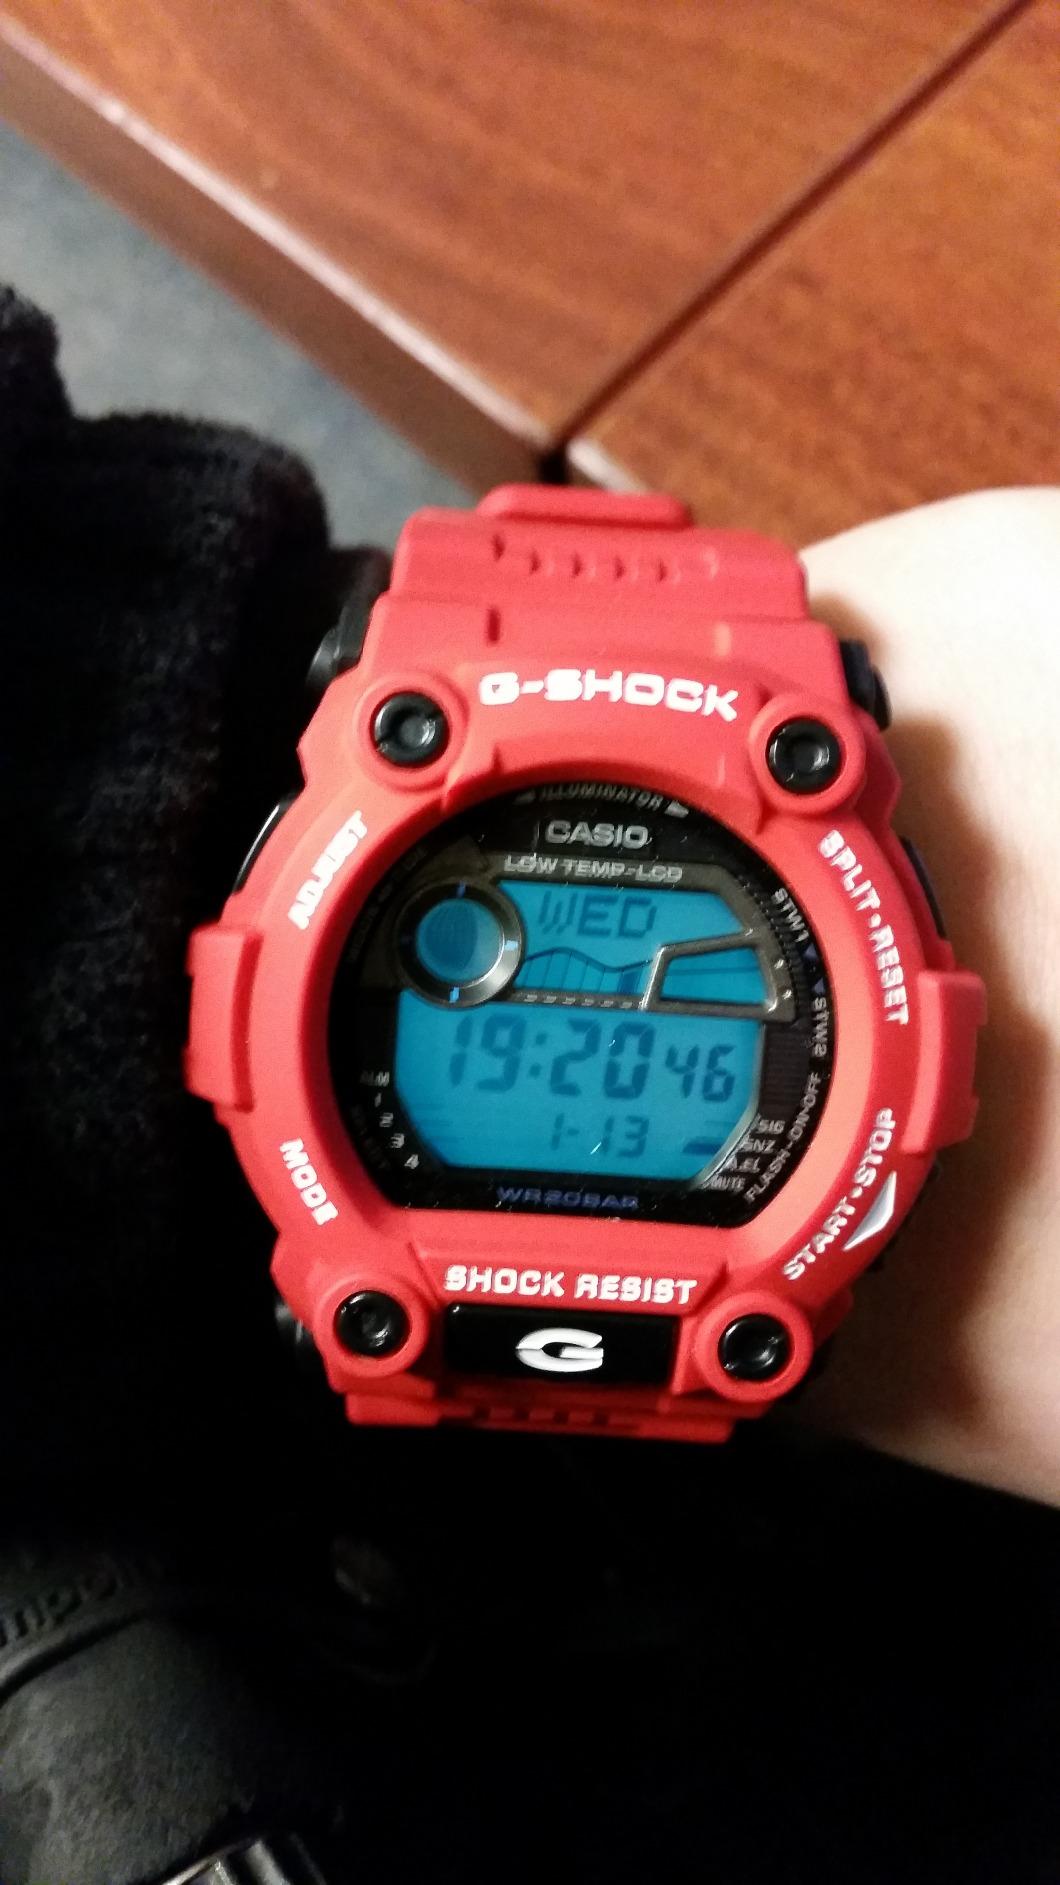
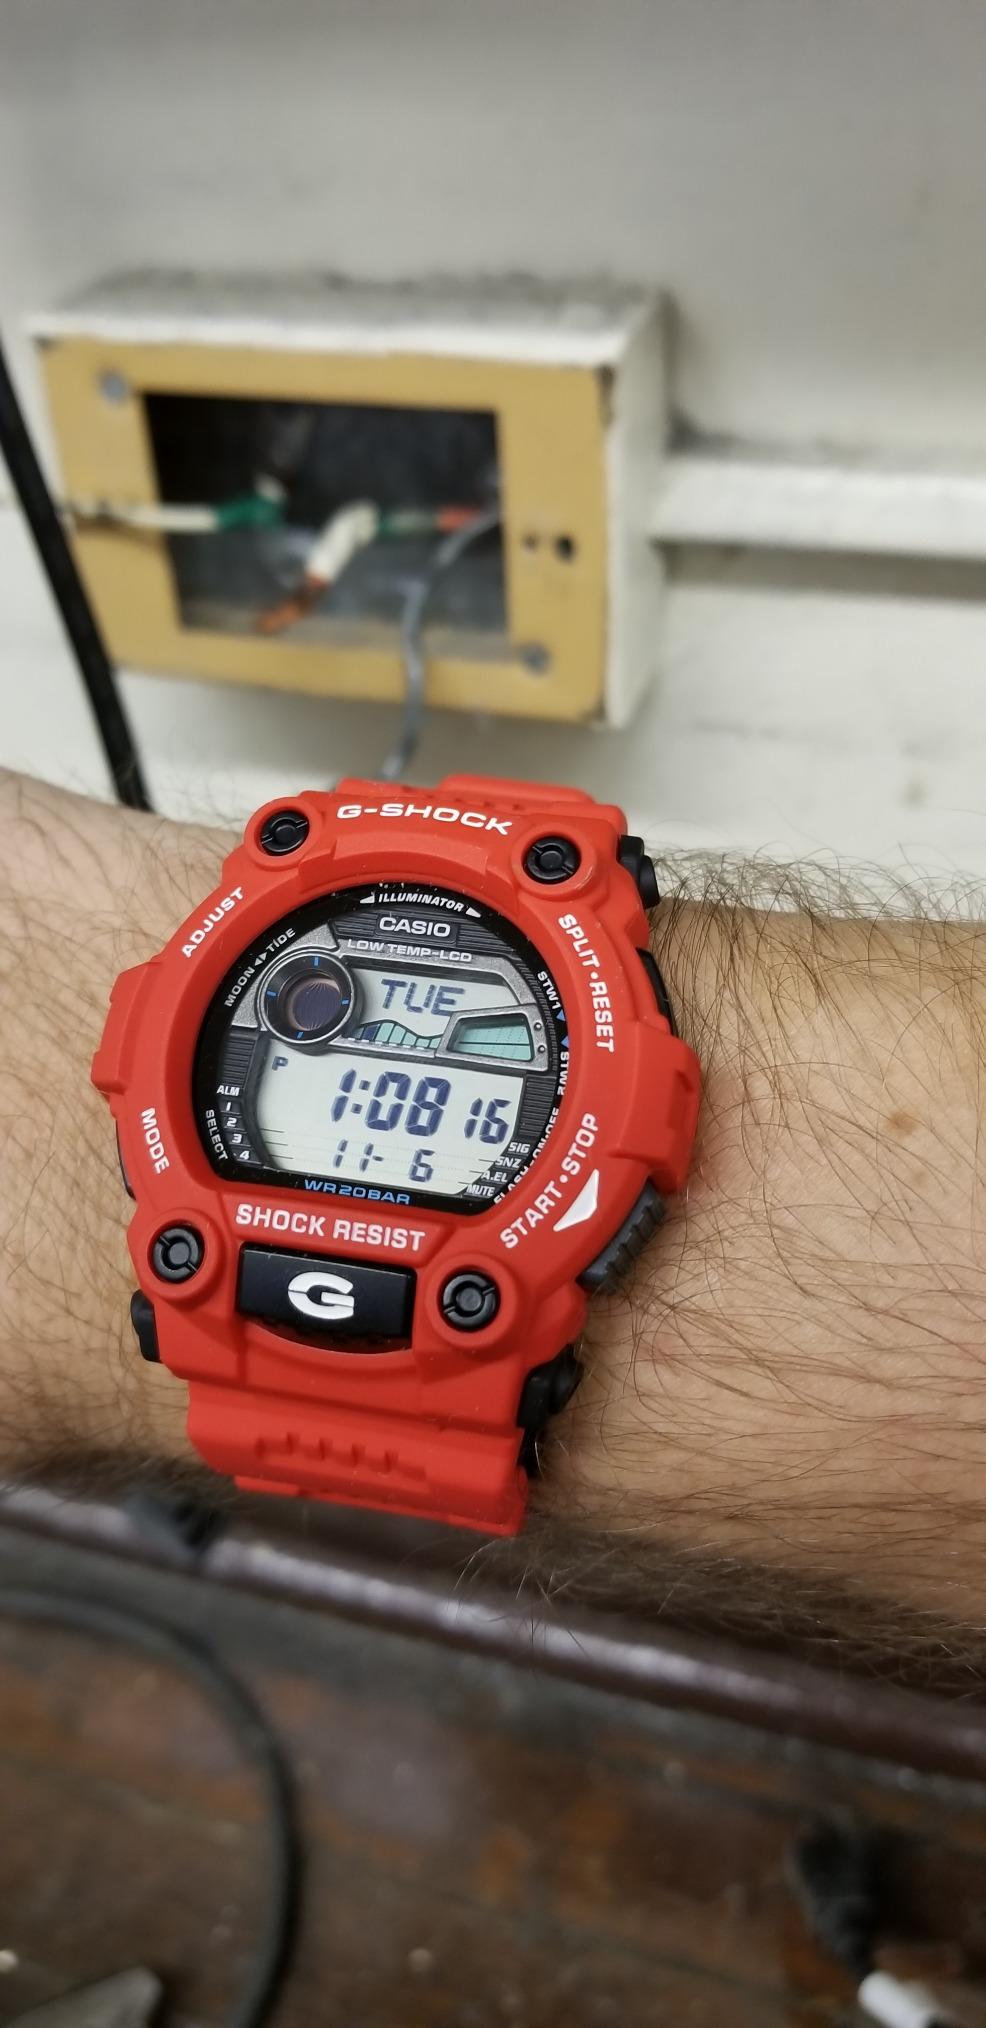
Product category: accessories_watch
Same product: yes